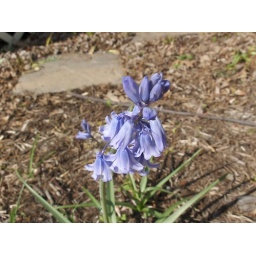
Pretty blue flower in our flowerbed. May 12, 2009.